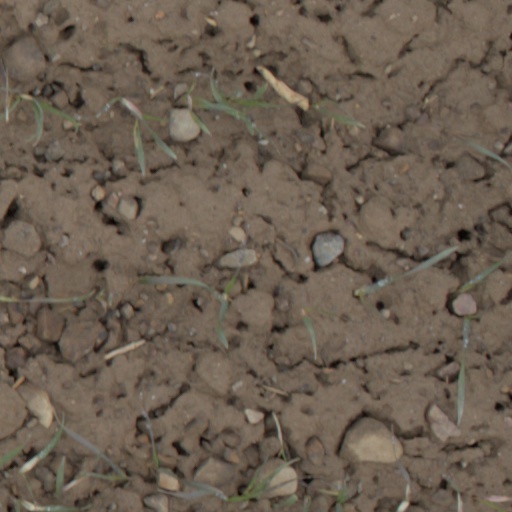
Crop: wheat